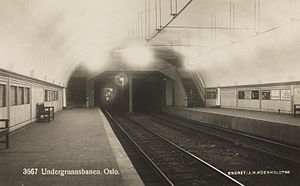
Valkyrie plass Station
Valkyrie plass Station var en metrostation i Fellestunnelen på T-banen i Oslo, der lå under Valkyrie plass på Majorstuen. De faste anlæg findes stadig og bruges som nødudgang og til reklamer.